Warwickshire

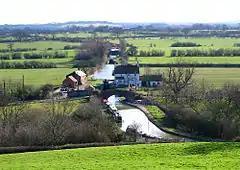
The Oxford Canal at Napton-on-the-Hill

Like most English shire counties, Warwickshire has a two-tier local government of a county council, and five districts each having a district or borough council. These districts are: North Warwickshire, Nuneaton and Bedworth, Rugby, Stratford, and Warwick (see map). The county and district councils are responsible for providing different services.